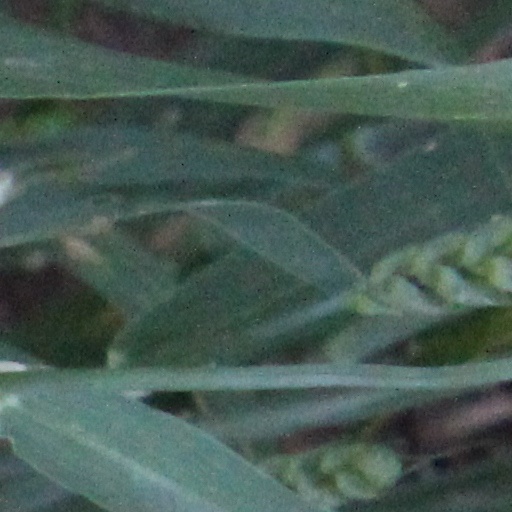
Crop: wheat